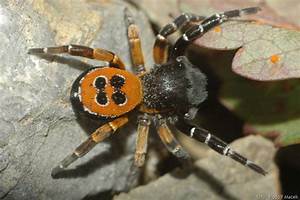
Label: spider